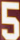
Number: 5